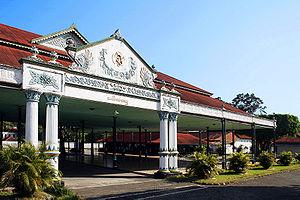
Le Kraton Ngayogyakarta Hadiningrat est un palais situé à Yogyakarta en Indonésie.
Yogyakarta, prononcé [dʒok'dʒa'karta] ou [jo'gja'karta], anciennement écrit Jogjakarta jusqu'à la réforme orthographique de 1972 et appelé souvent Jogja, de son nom officiel Ngayogyakarta Hadiningrat, est une ville d'Indonésie, capitale du territoire spécial du même nom, dans le centre de l'île de Java. La ville a le statut de kota.
The Amazing Race 19 est la dix-neuvième saison de la téléréalité The Amazing Race. The Amazing Race 19 met en vedette onze équipes de deux, chacun avec une relation préexistante avec leur coéquipier, dans une course autour du monde. La 19ᵉ saison a eu sa première le 25 septembre 2011 et est diffusée les dimanches soir à 20 h.
Le sultanat de Yogyakarta, en javanais Kasultanan Ngayogyakarta Hadiningrat, est un État princier d'Indonésie situé dans le centre de l'île de Java. Son territoire constitue l'essentiel de celui du territoire spécial de Yogyakarta.